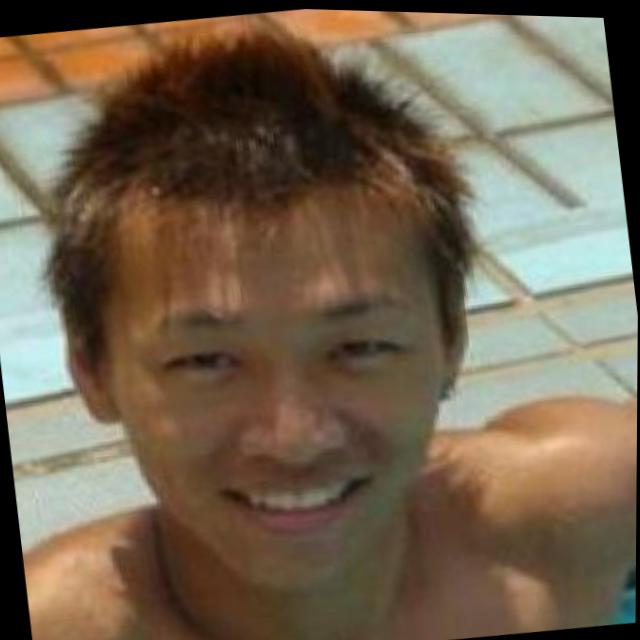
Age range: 13-20